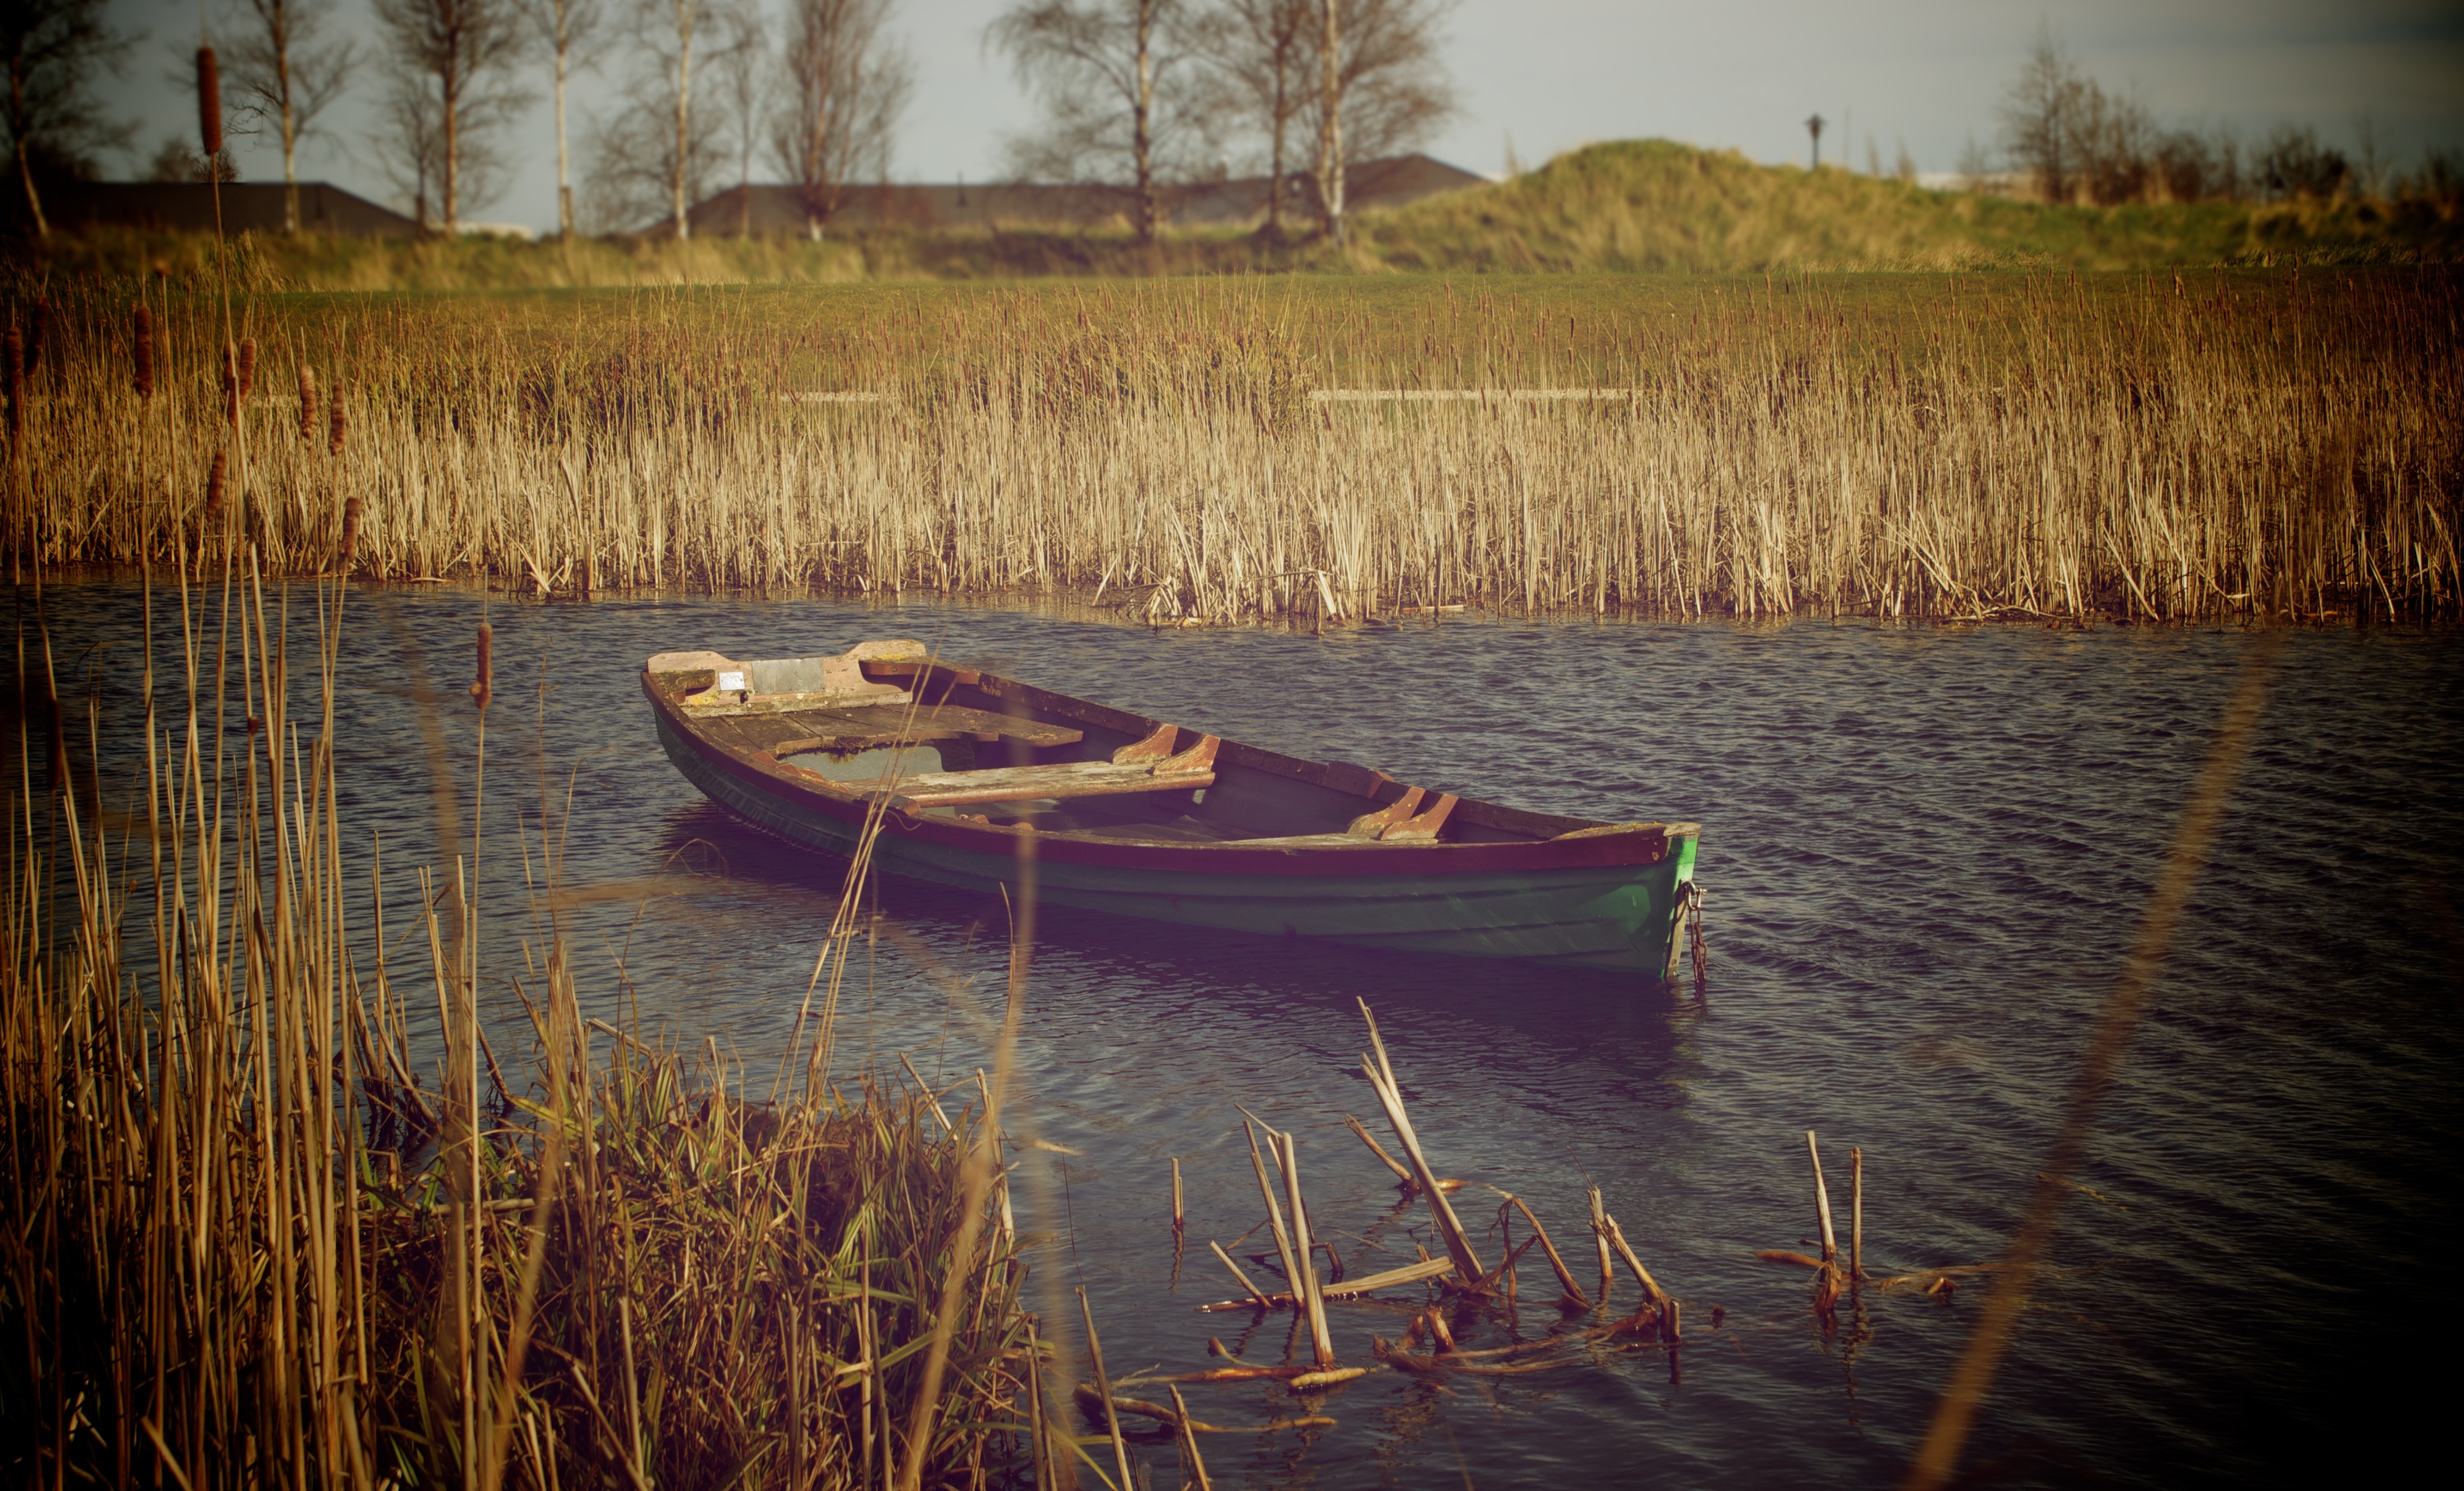
sea, water, nature, outdoor, swamp, sunset, boat, morning, lake, river, country, canoe, evening, rural, paddle, reflection, vehicle, relax, tranquil, peaceful, lonely, waterway, fields, boating, wetland, reeds, watercraft, watercraft rowing, bayou